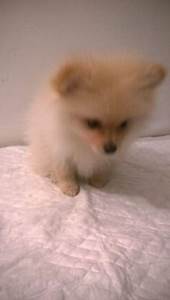
Label: dog